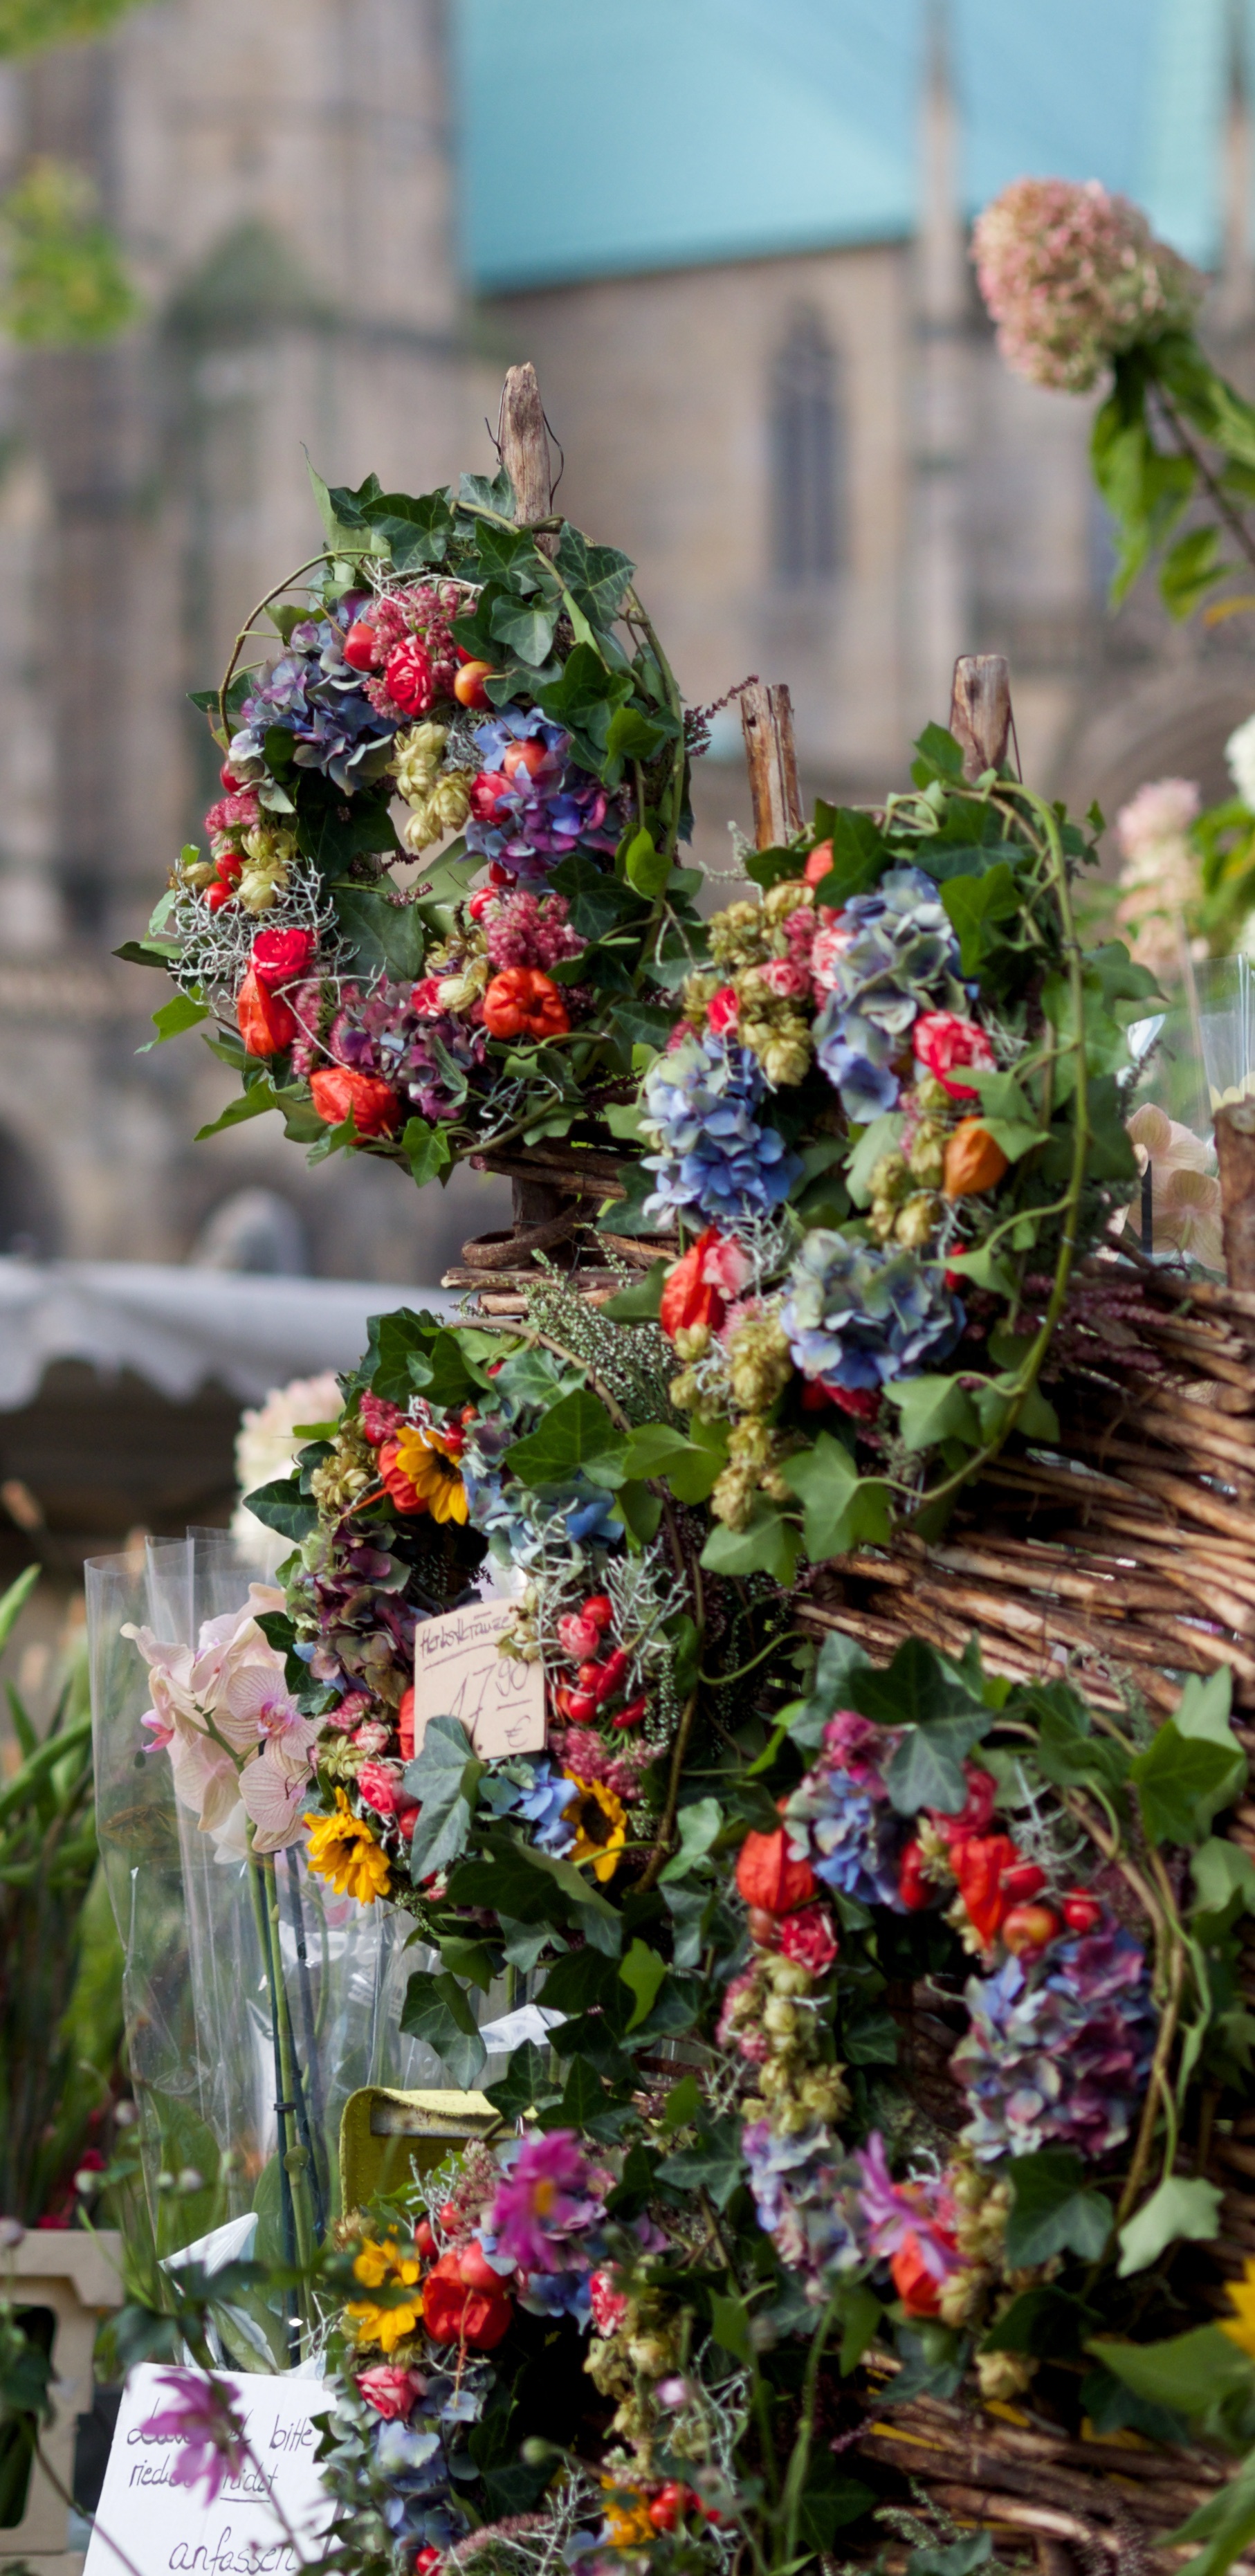
plant, flower, autumn, flora, wreath, flowers, arrangement, christmas decoration, thanksgiving, floristry, flower bouquet, wreaths, floral design, centrepiece, flower arranging